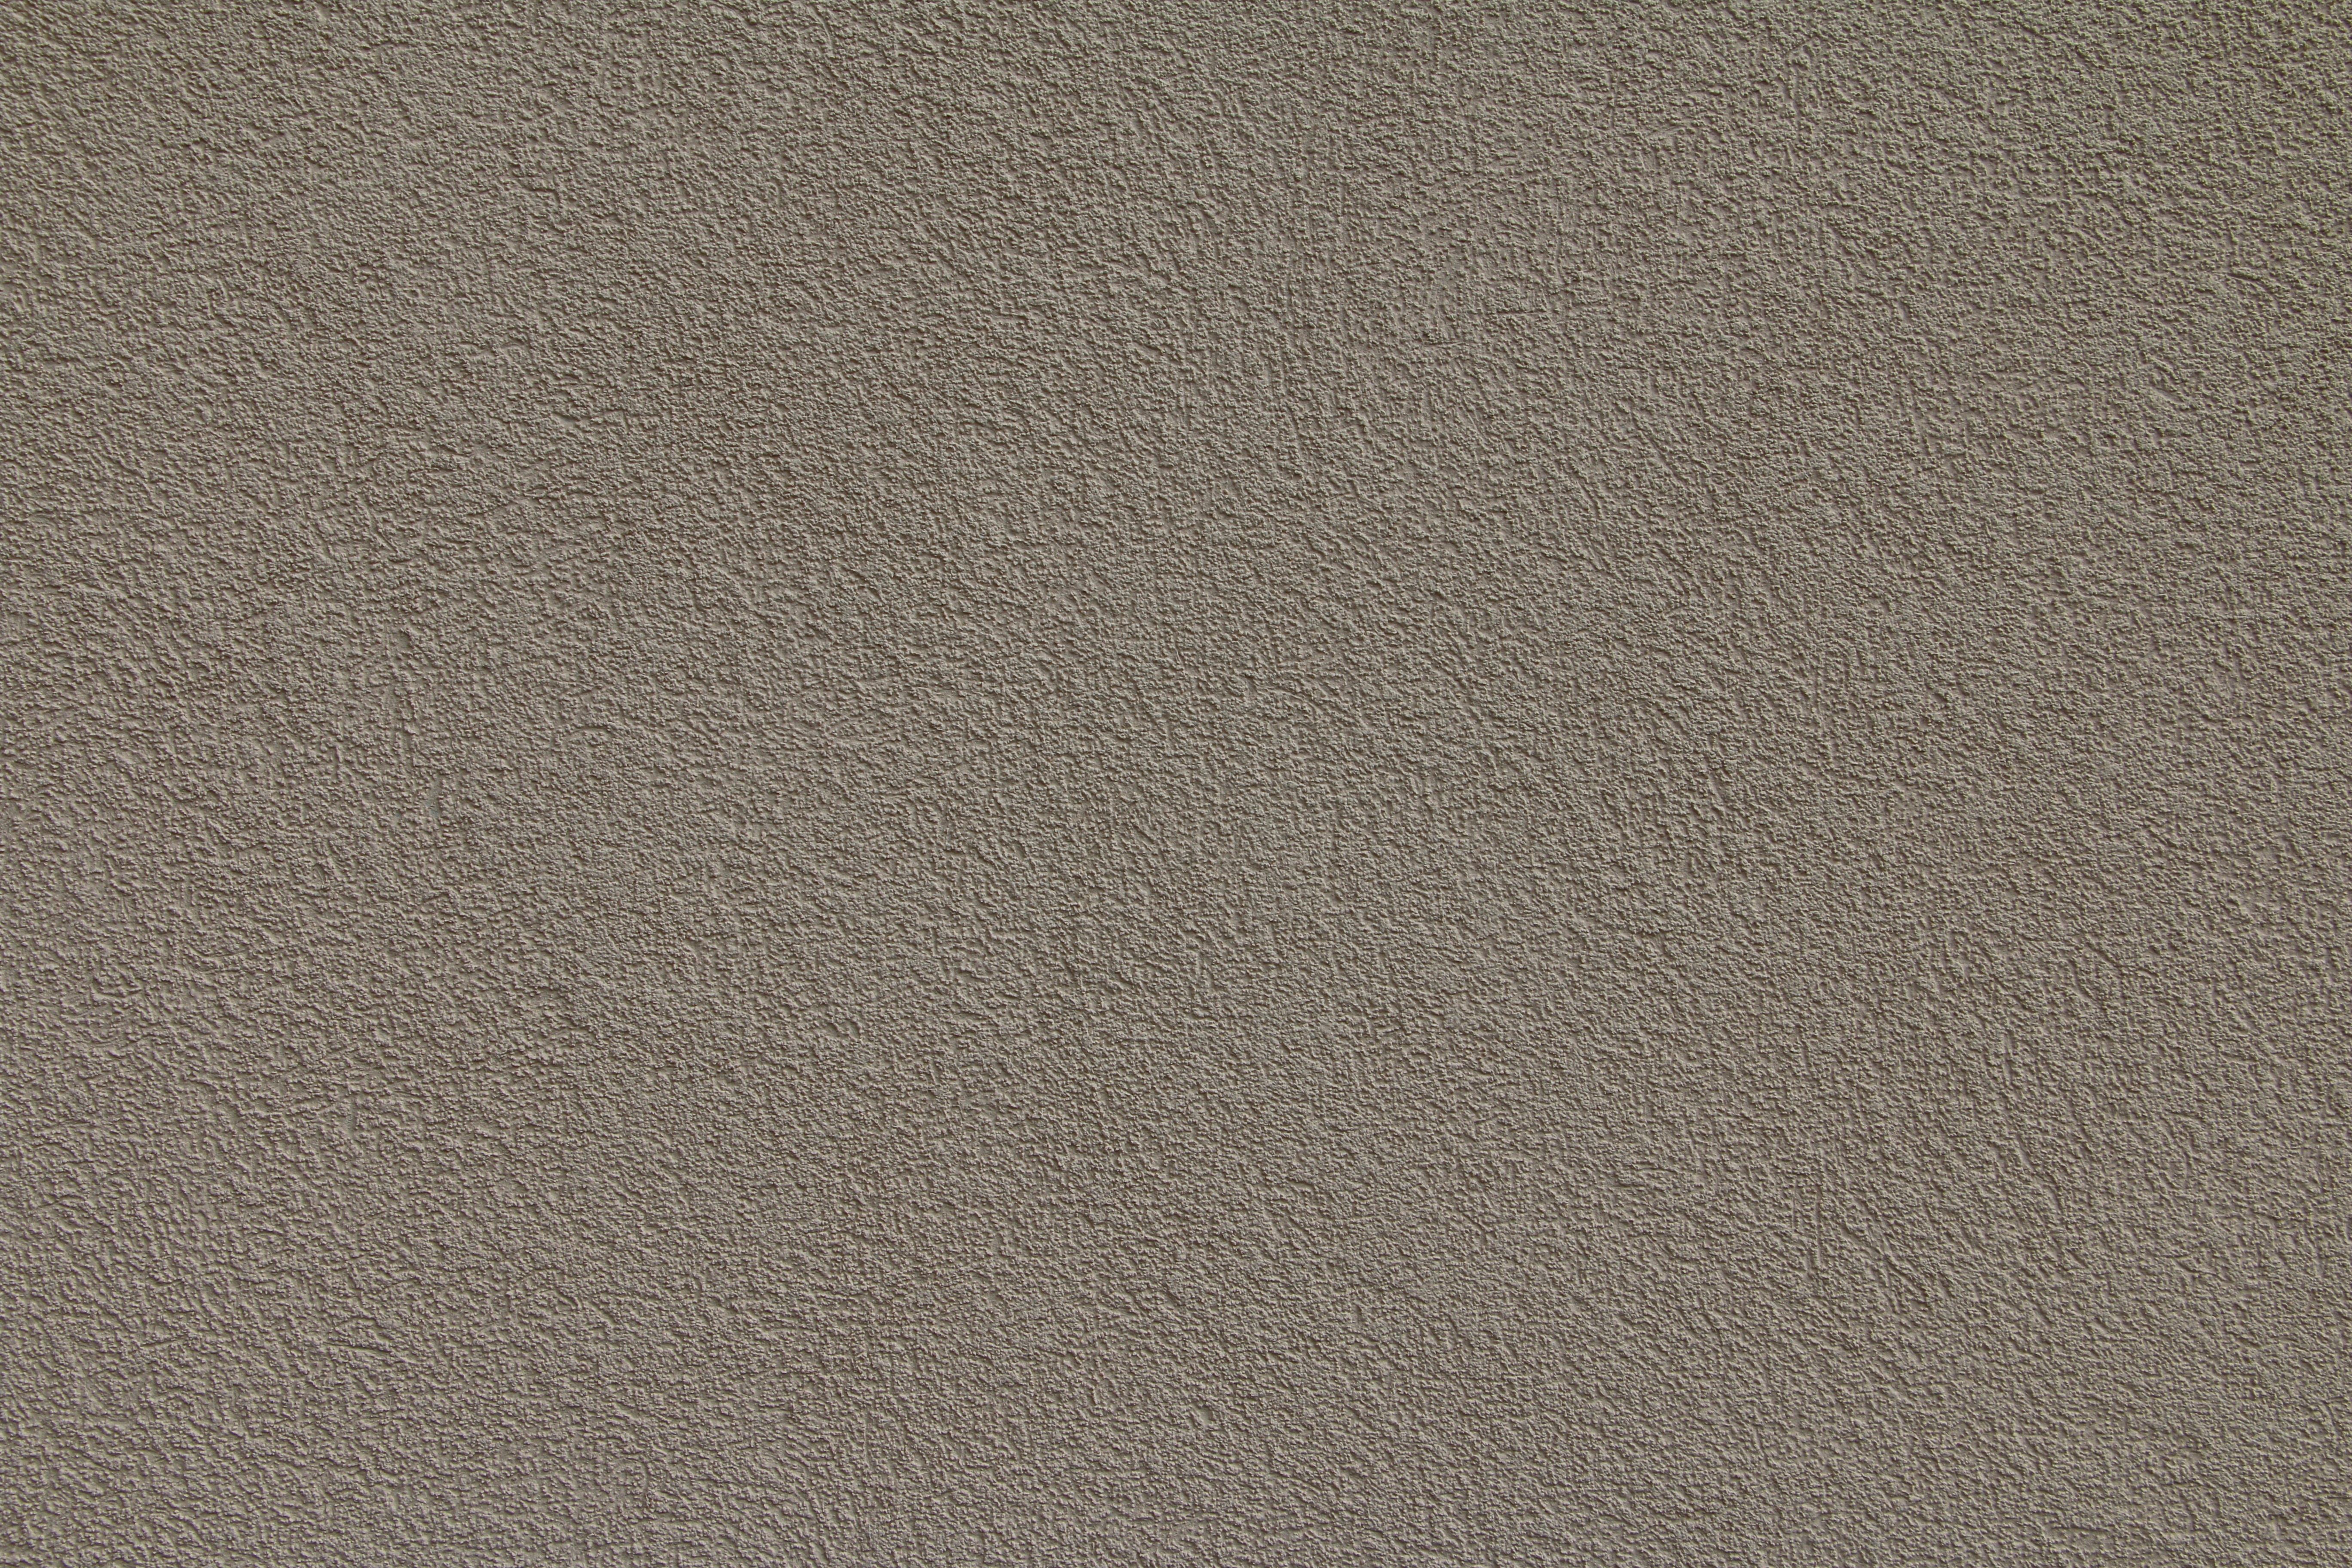
sand, structure, wood, texture, floor, wall, asphalt, line, tile, material, background, area, plaster, flooring, wood flooring, road surface, laminate flooring